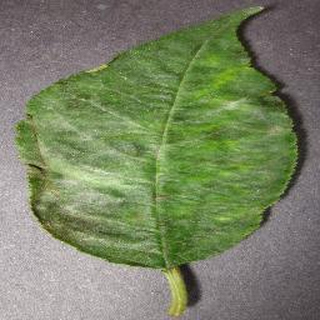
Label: cherry_powdery_mildew